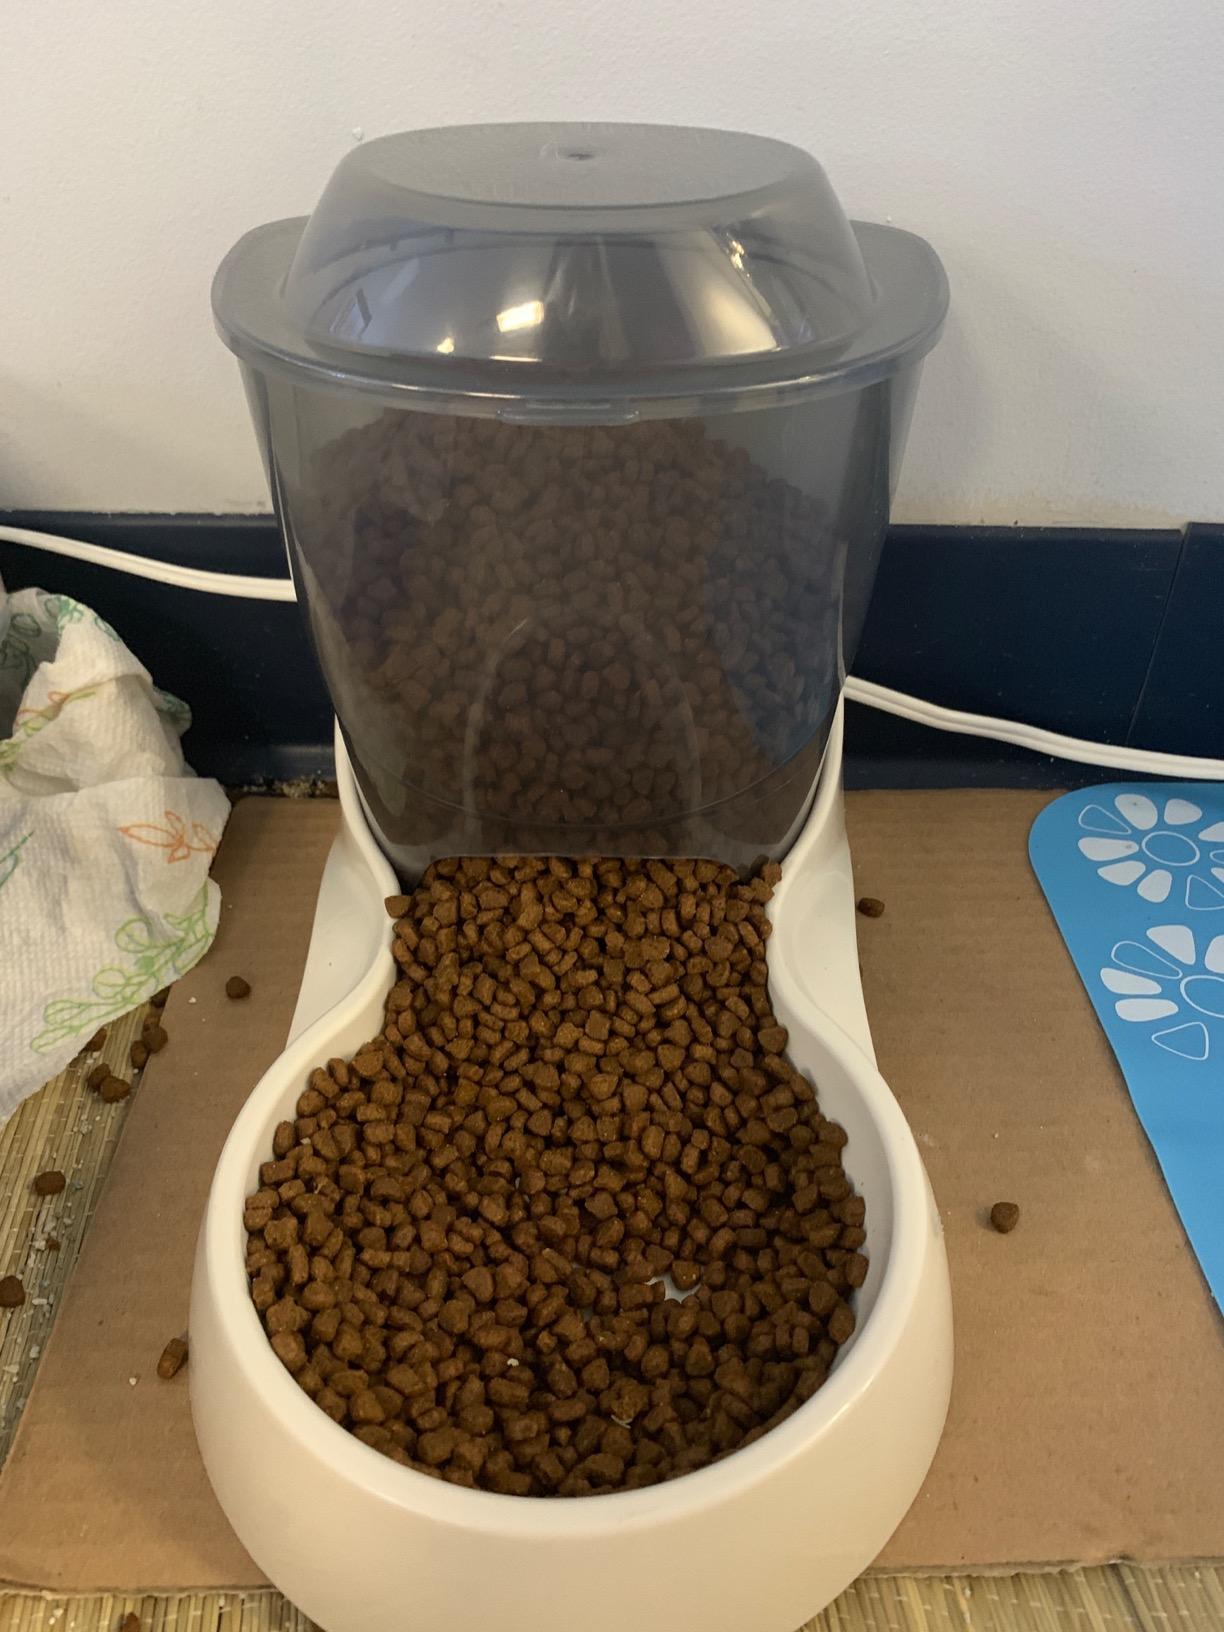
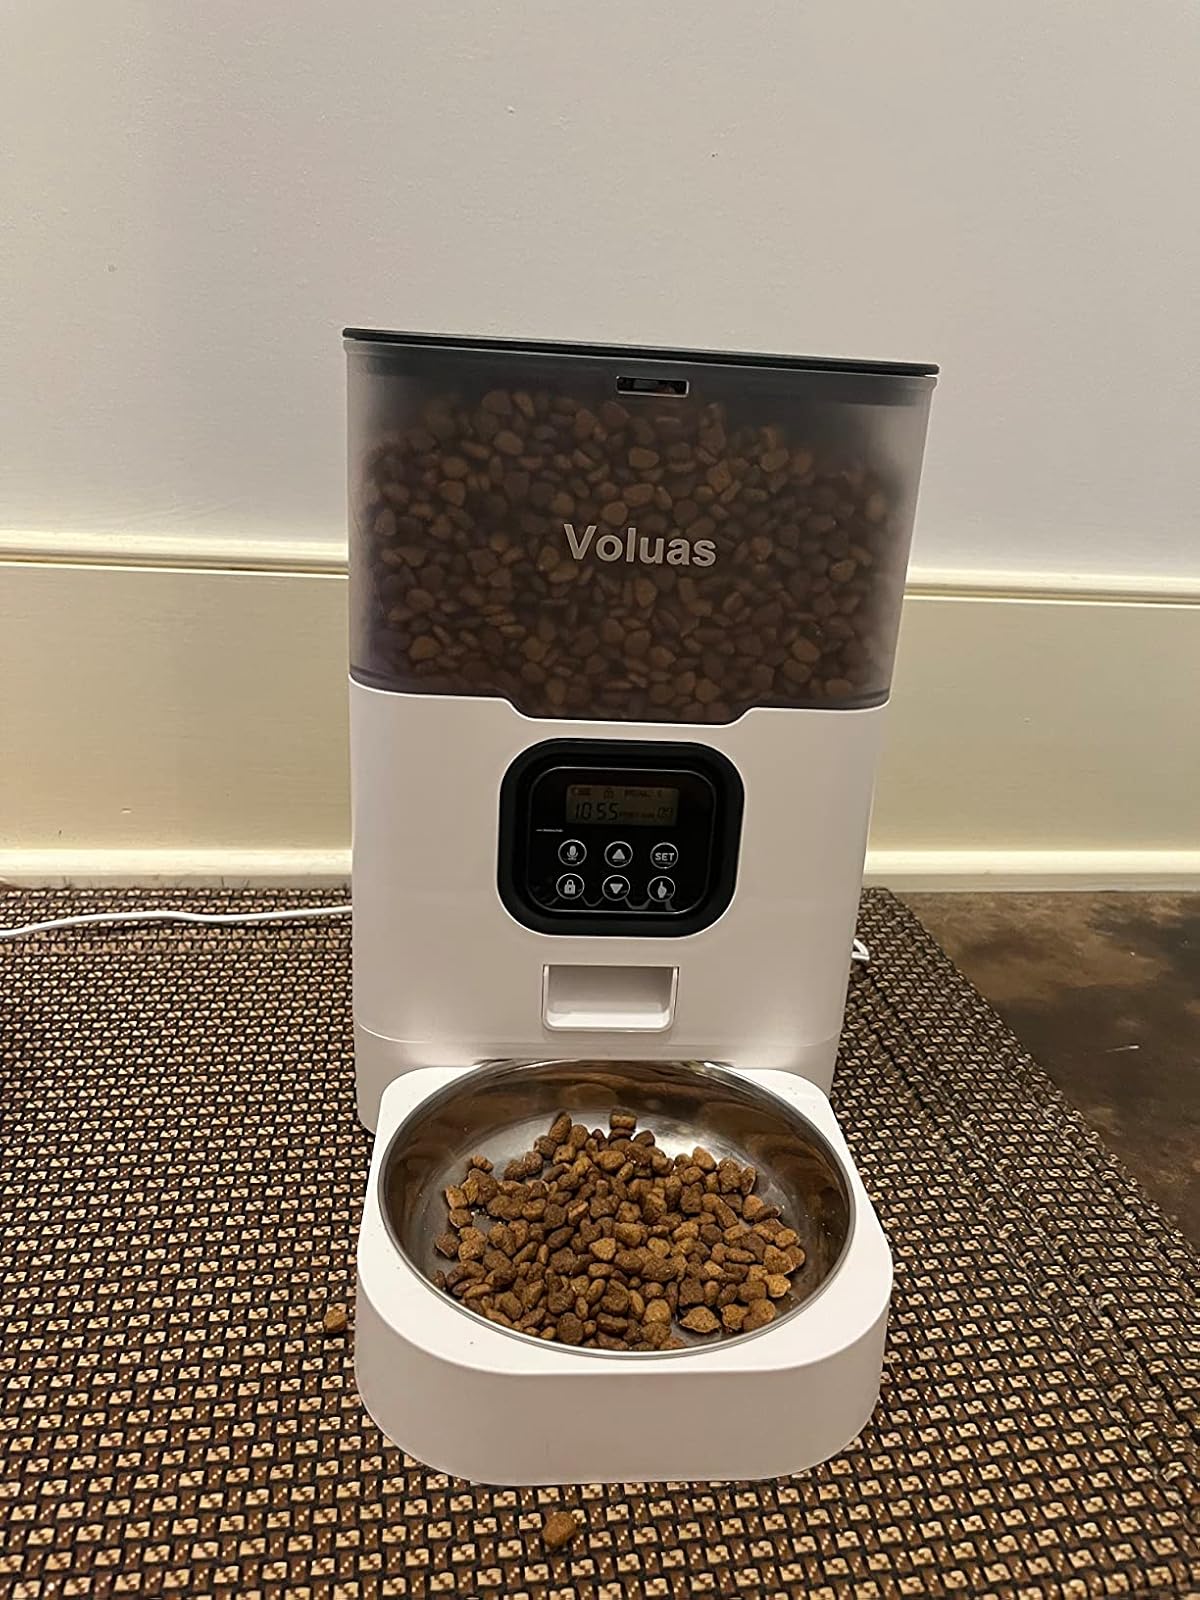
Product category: items_feeder
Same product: no